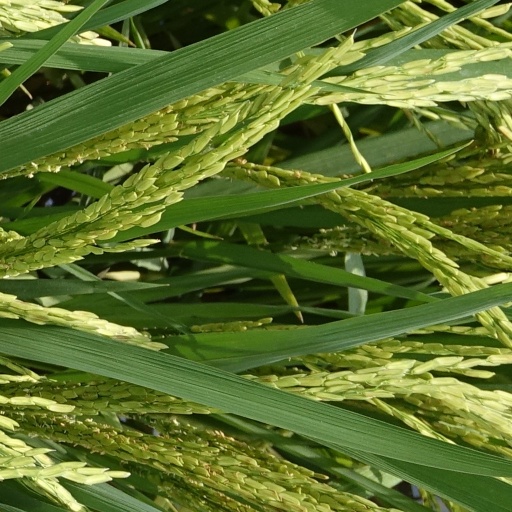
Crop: rice